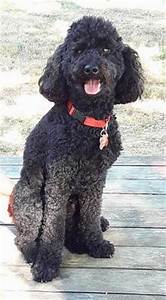
Label: dog